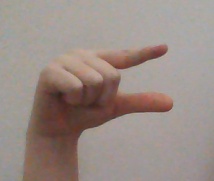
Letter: dal